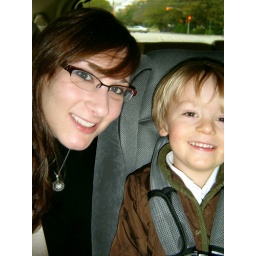
In the car on the way to go out in Austin... the kid sure can mug for the camera.